Kentucky Route 90

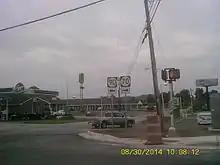
KY 90's western terminus at Cave City.

Kentucky Route 90 (KY 90) is a major east–west state highway in southern Kentucky. The route is long, and it traverses Barren, Metcalfe, Cumberland, Clinton, Wayne, Pulaski, McCreary and Whitley Counties in southern Kentucky. It runs from the KY 70 junction near Interstate 65 in Cave City to US 25W about from Interstate 75.